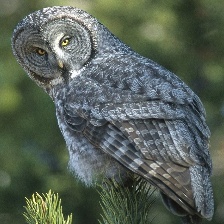
Species: GREAT GRAY OWL
Scientific name: STRIX NEBULOSA
ImageNet parent category: great_grey_owl